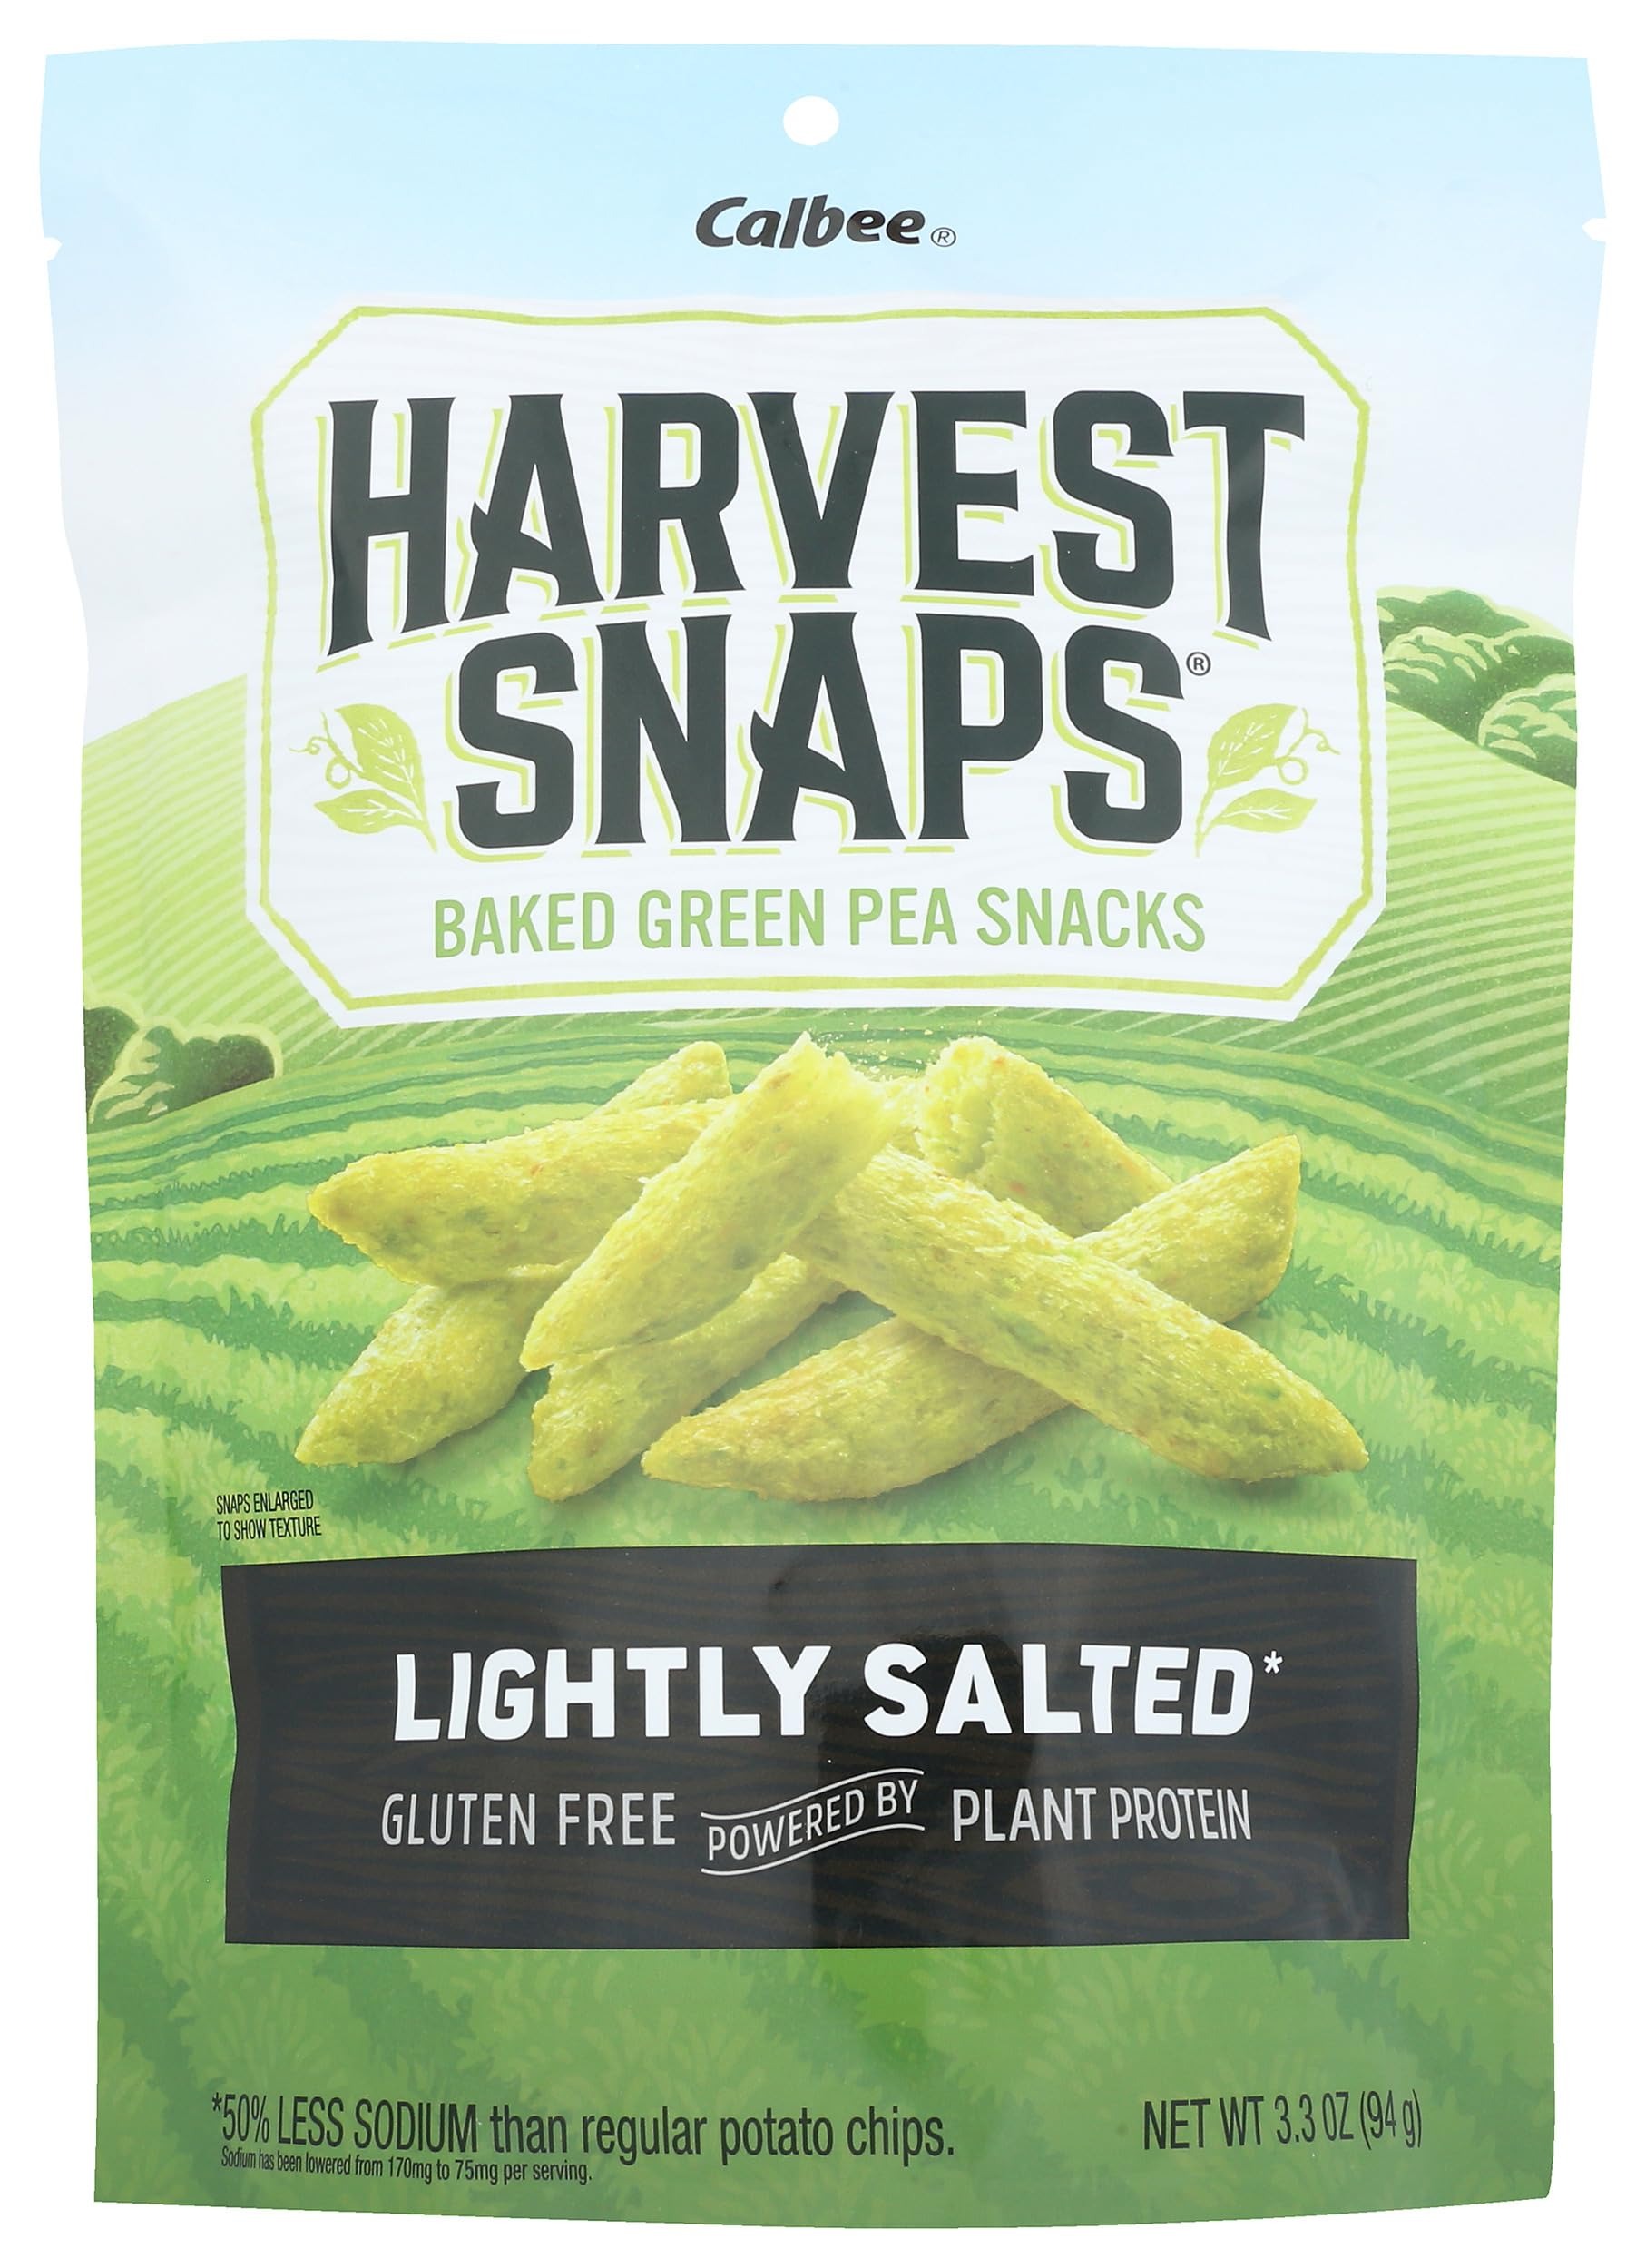
Item Name: Calbee, Harvest Snaps Green Pea Snack Crisps Lightly Salted, 3.3 Ounce
Bullet Point 1: Great healthy snack
Bullet Point 2: Good source of fiber
Bullet Point 3: Lightly salted. Low sodium
Value: 3.3
Unit: Ounce

Price: 2.69